Chugach State Park

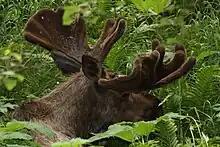
A moose ("Alces alces"), the state mammal, amidst vegetation along the "Albert Loop Trail"

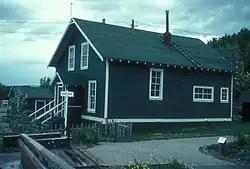
Chugach State Park headquarters located at Potter Section House

A non-profit organization in association with the park operates the Eagle River Nature Center which exhibits interpretive information on wildlife and geological features. The basin of the Eagle River can be accessed by the nearby "Albert Loop Trail" which passes through three miles (five kilometers) of mixed forests and leads to a river fed by glaciers hidden in the surrounding mountains. At those times in the fall when the park's ursine residents are using the area for their fishing purposes, the trail is closed so as to lessen bear-human interactions. In addition, the "Rodak Nature Trail" leads to a beaver and salmon viewing deck. From the trail red salmon ("Oncorhynchus nerka") and silver salmon ("Oncorhynchus kisutch") can be seen as they spawn, especially in August. Brown bears ("Ursus arctos") and grizzly bears ("Ursus arctos ssp.") often feed on salmon in shallow water between the beaver dams. Hundreds of black bears ("Ursus americanus") likewise live in the park. Area streams are excellent for birding as well. The American dipper ("Cinclus mexicanus") can be seen during the winter months, which birders will also find a successful time to listen for the great horned owl ("Bubo virginianus") and boreal owl ("Aegolius funereus"). Visitors can rent yurts and cabins along the Eagle River in order to spend time out exploring the scenery and wildlife in the area. Camping is available at the Eagle River Campground.